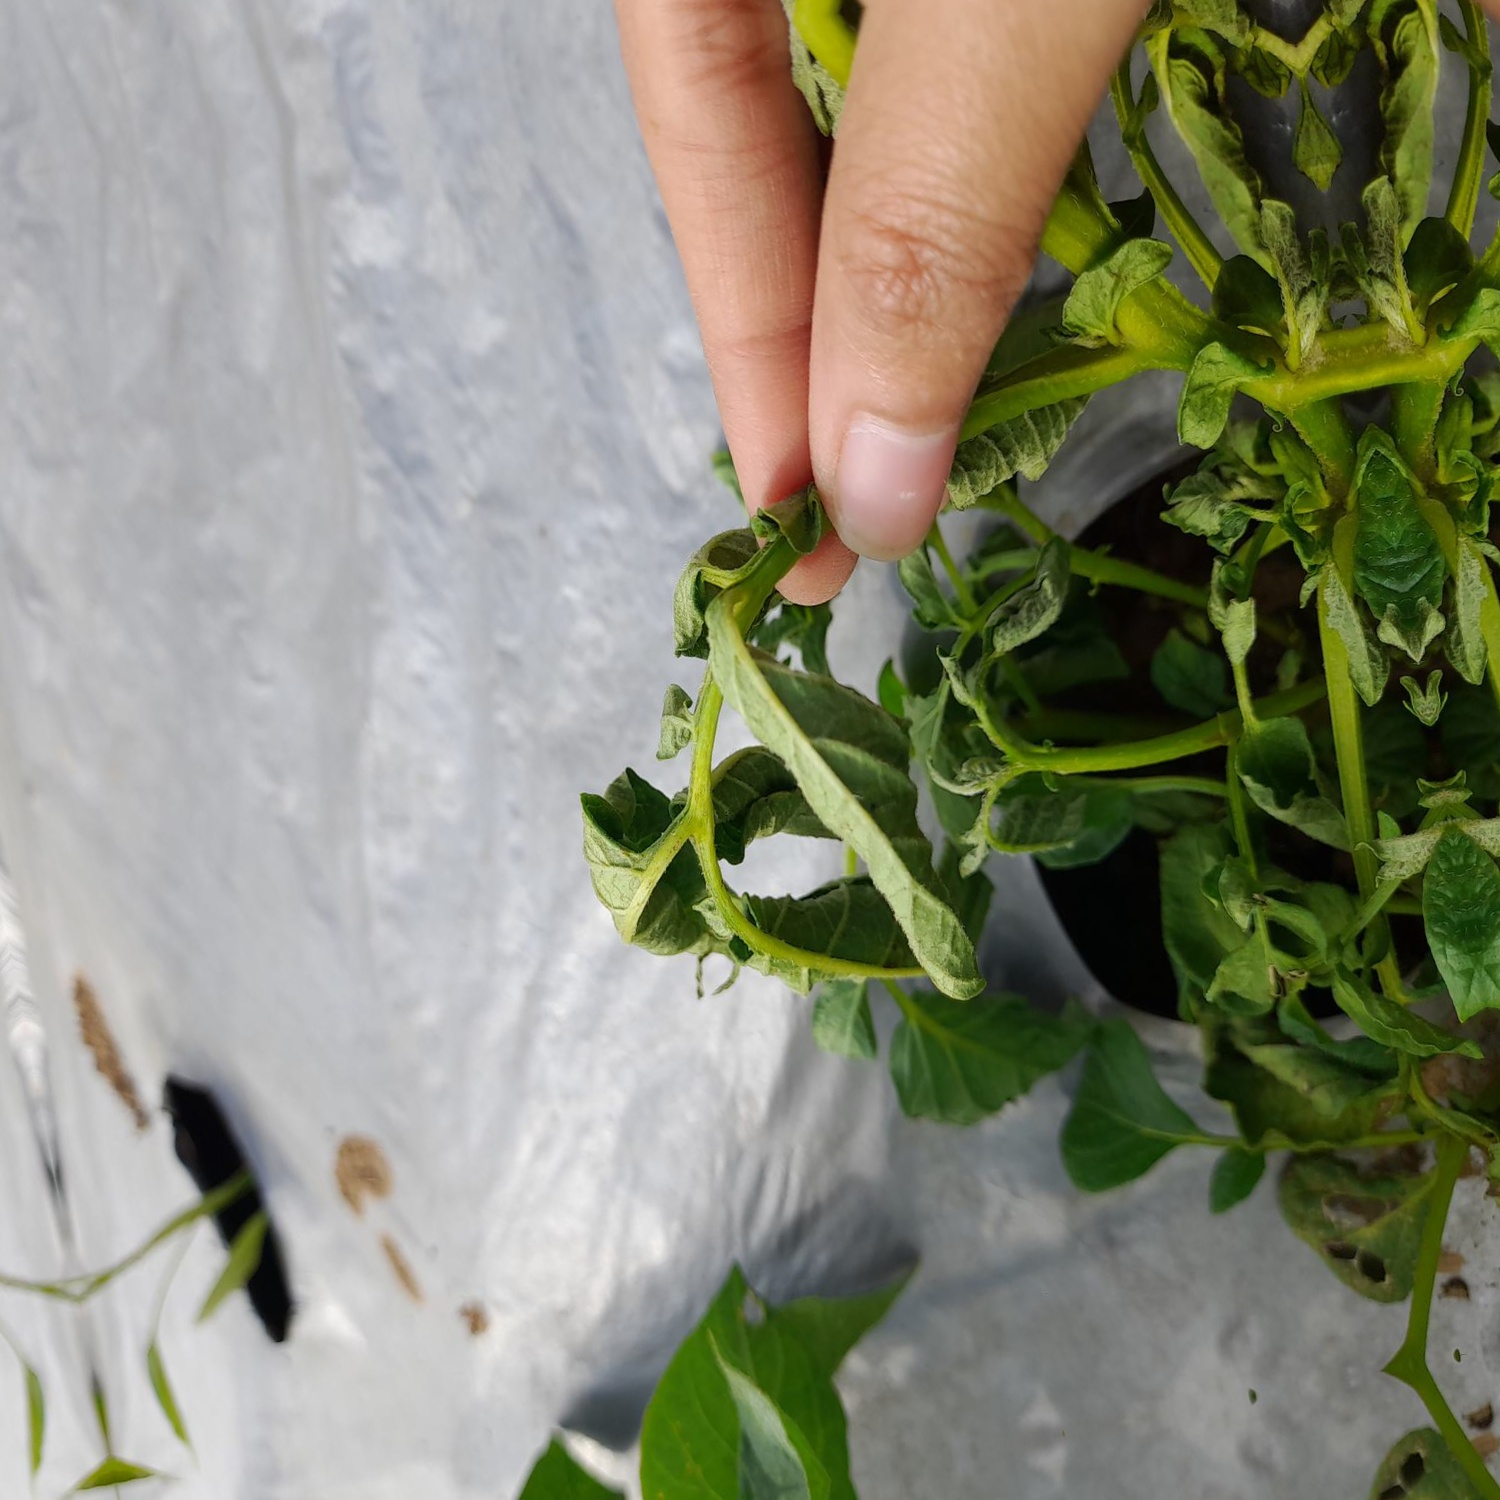
Etiqueta: Pudricion_Parda